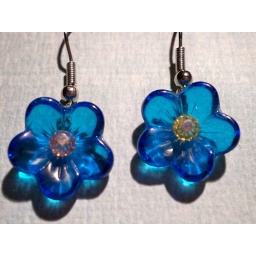
These cute earrings were made from flower czech glass beads with yellow Swarovski beads in the center. Sweet!